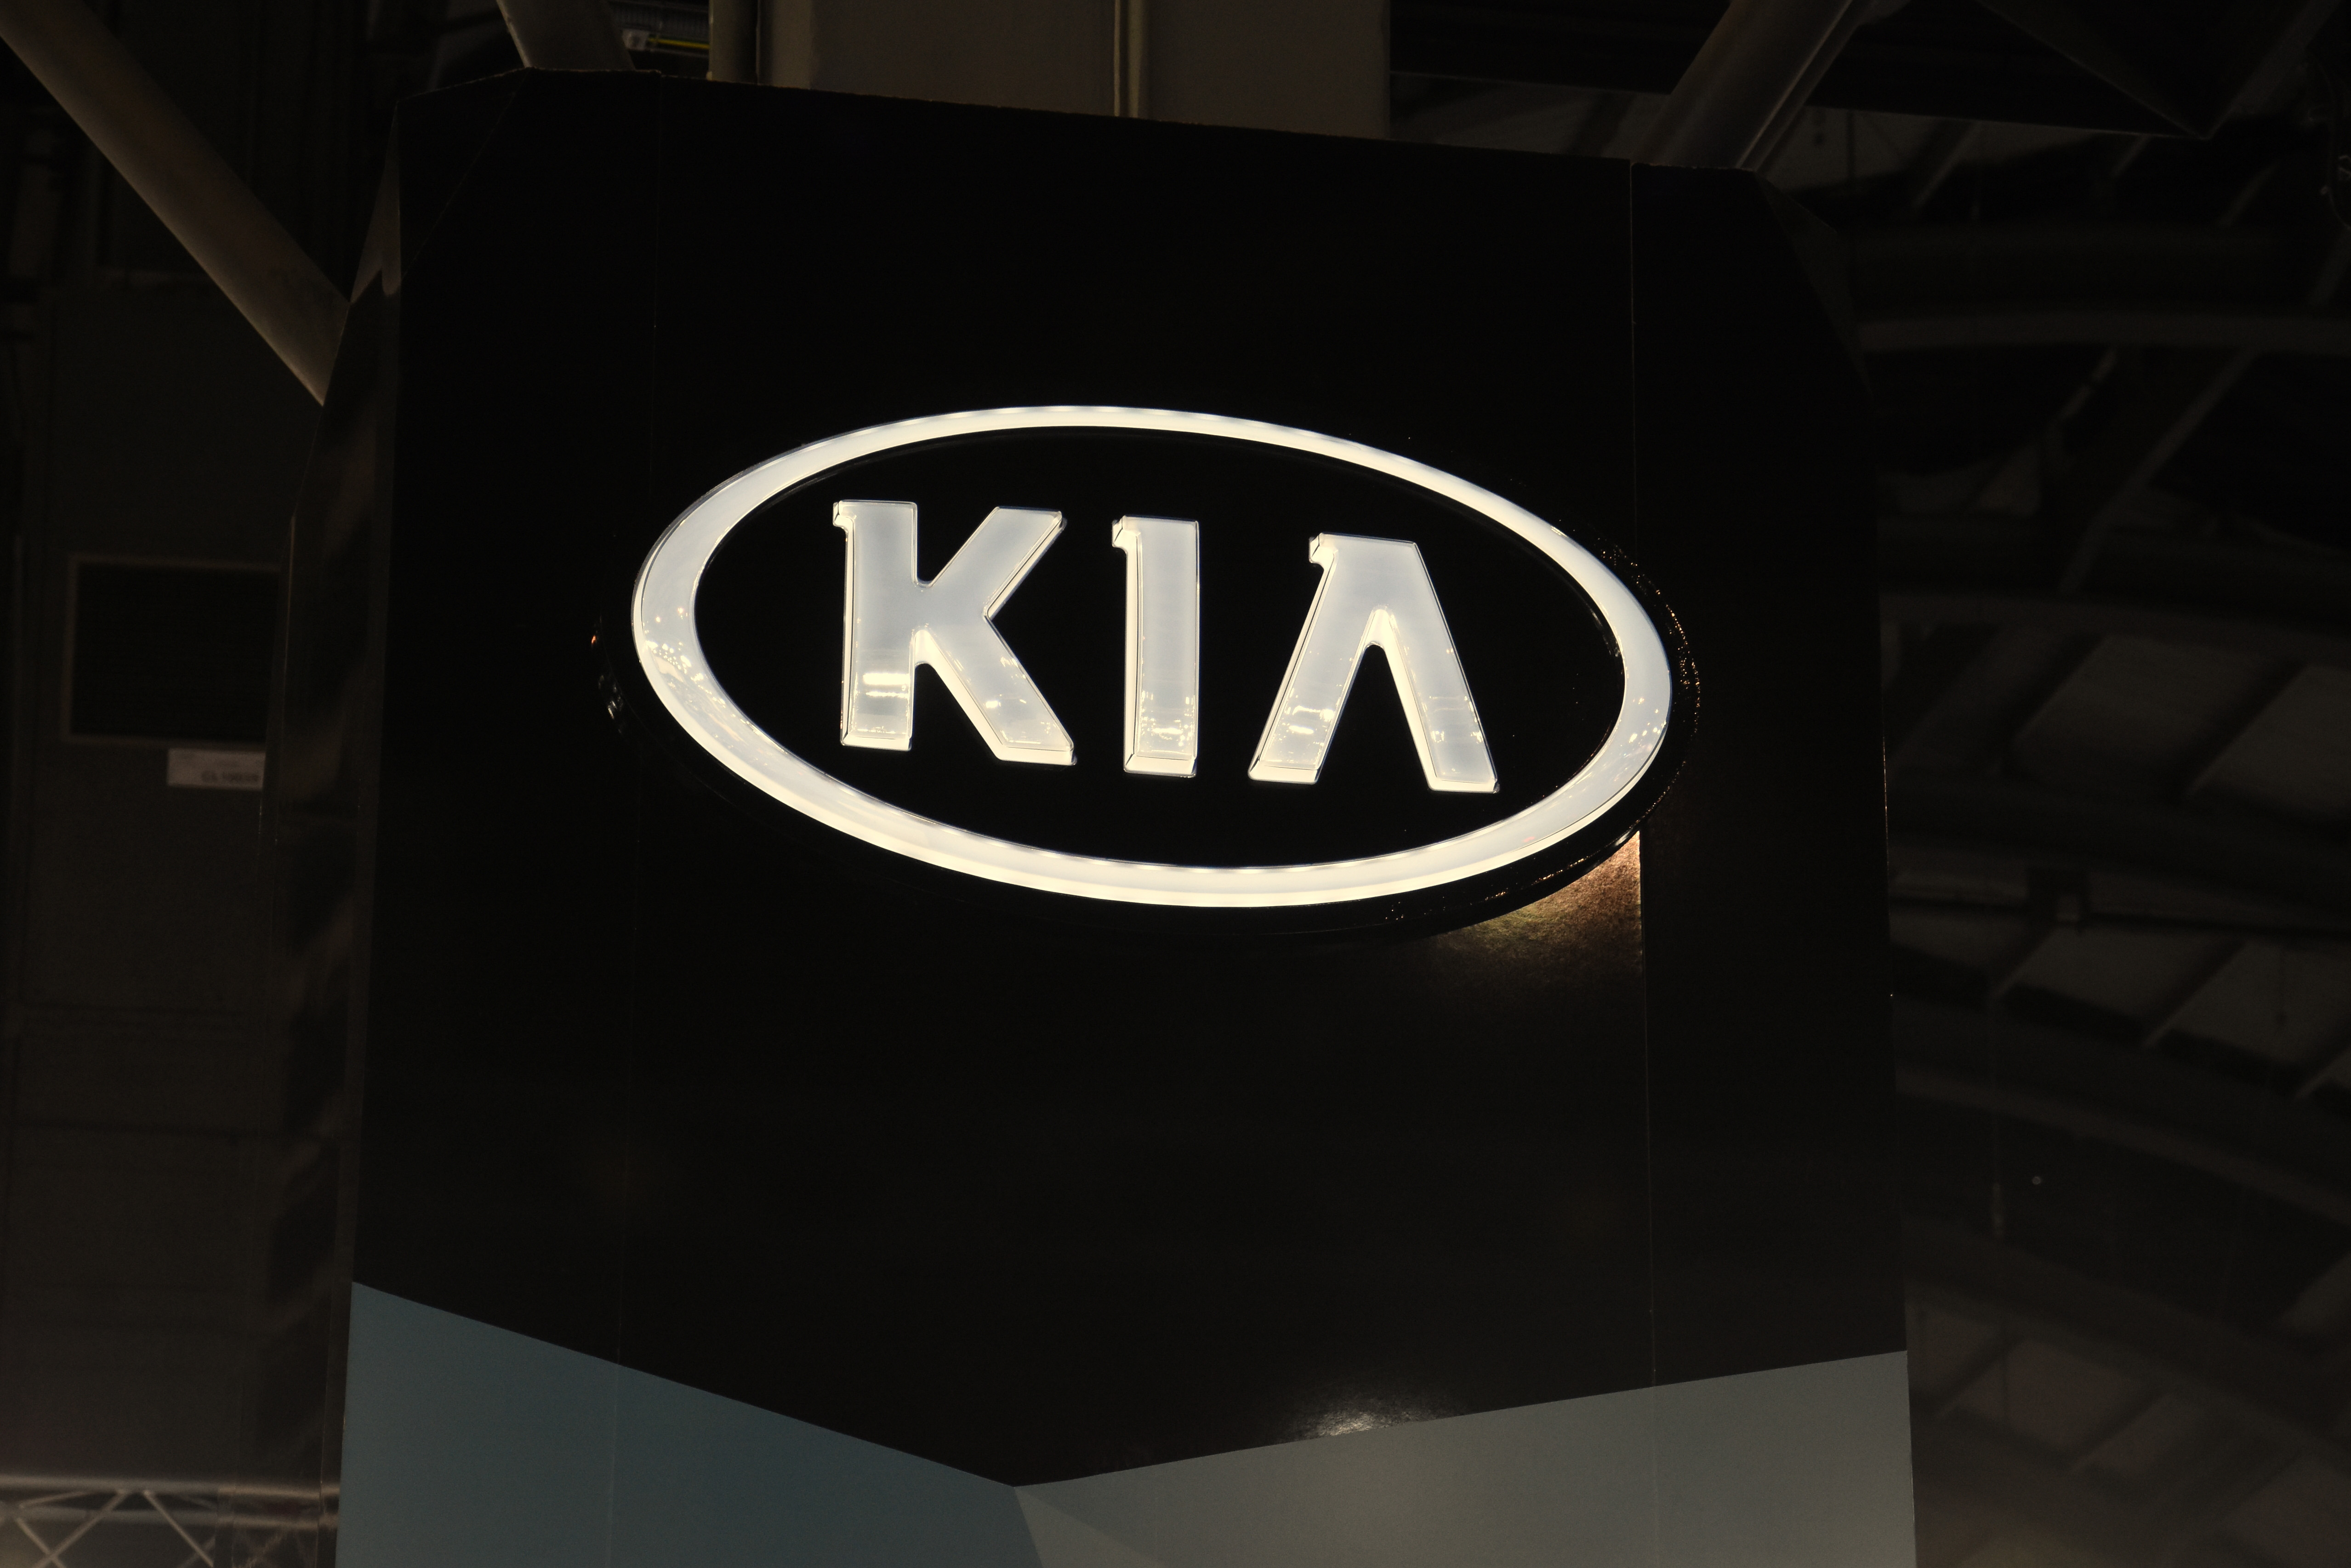
automobile, engine, trade, economy, gasoline, diesel, barcelona, cars, technology, brands, automotive, spain, mobility, logo, automotive design, font, design, signage, architecture, graphics, emblem, brand, car, vehicle, trademark